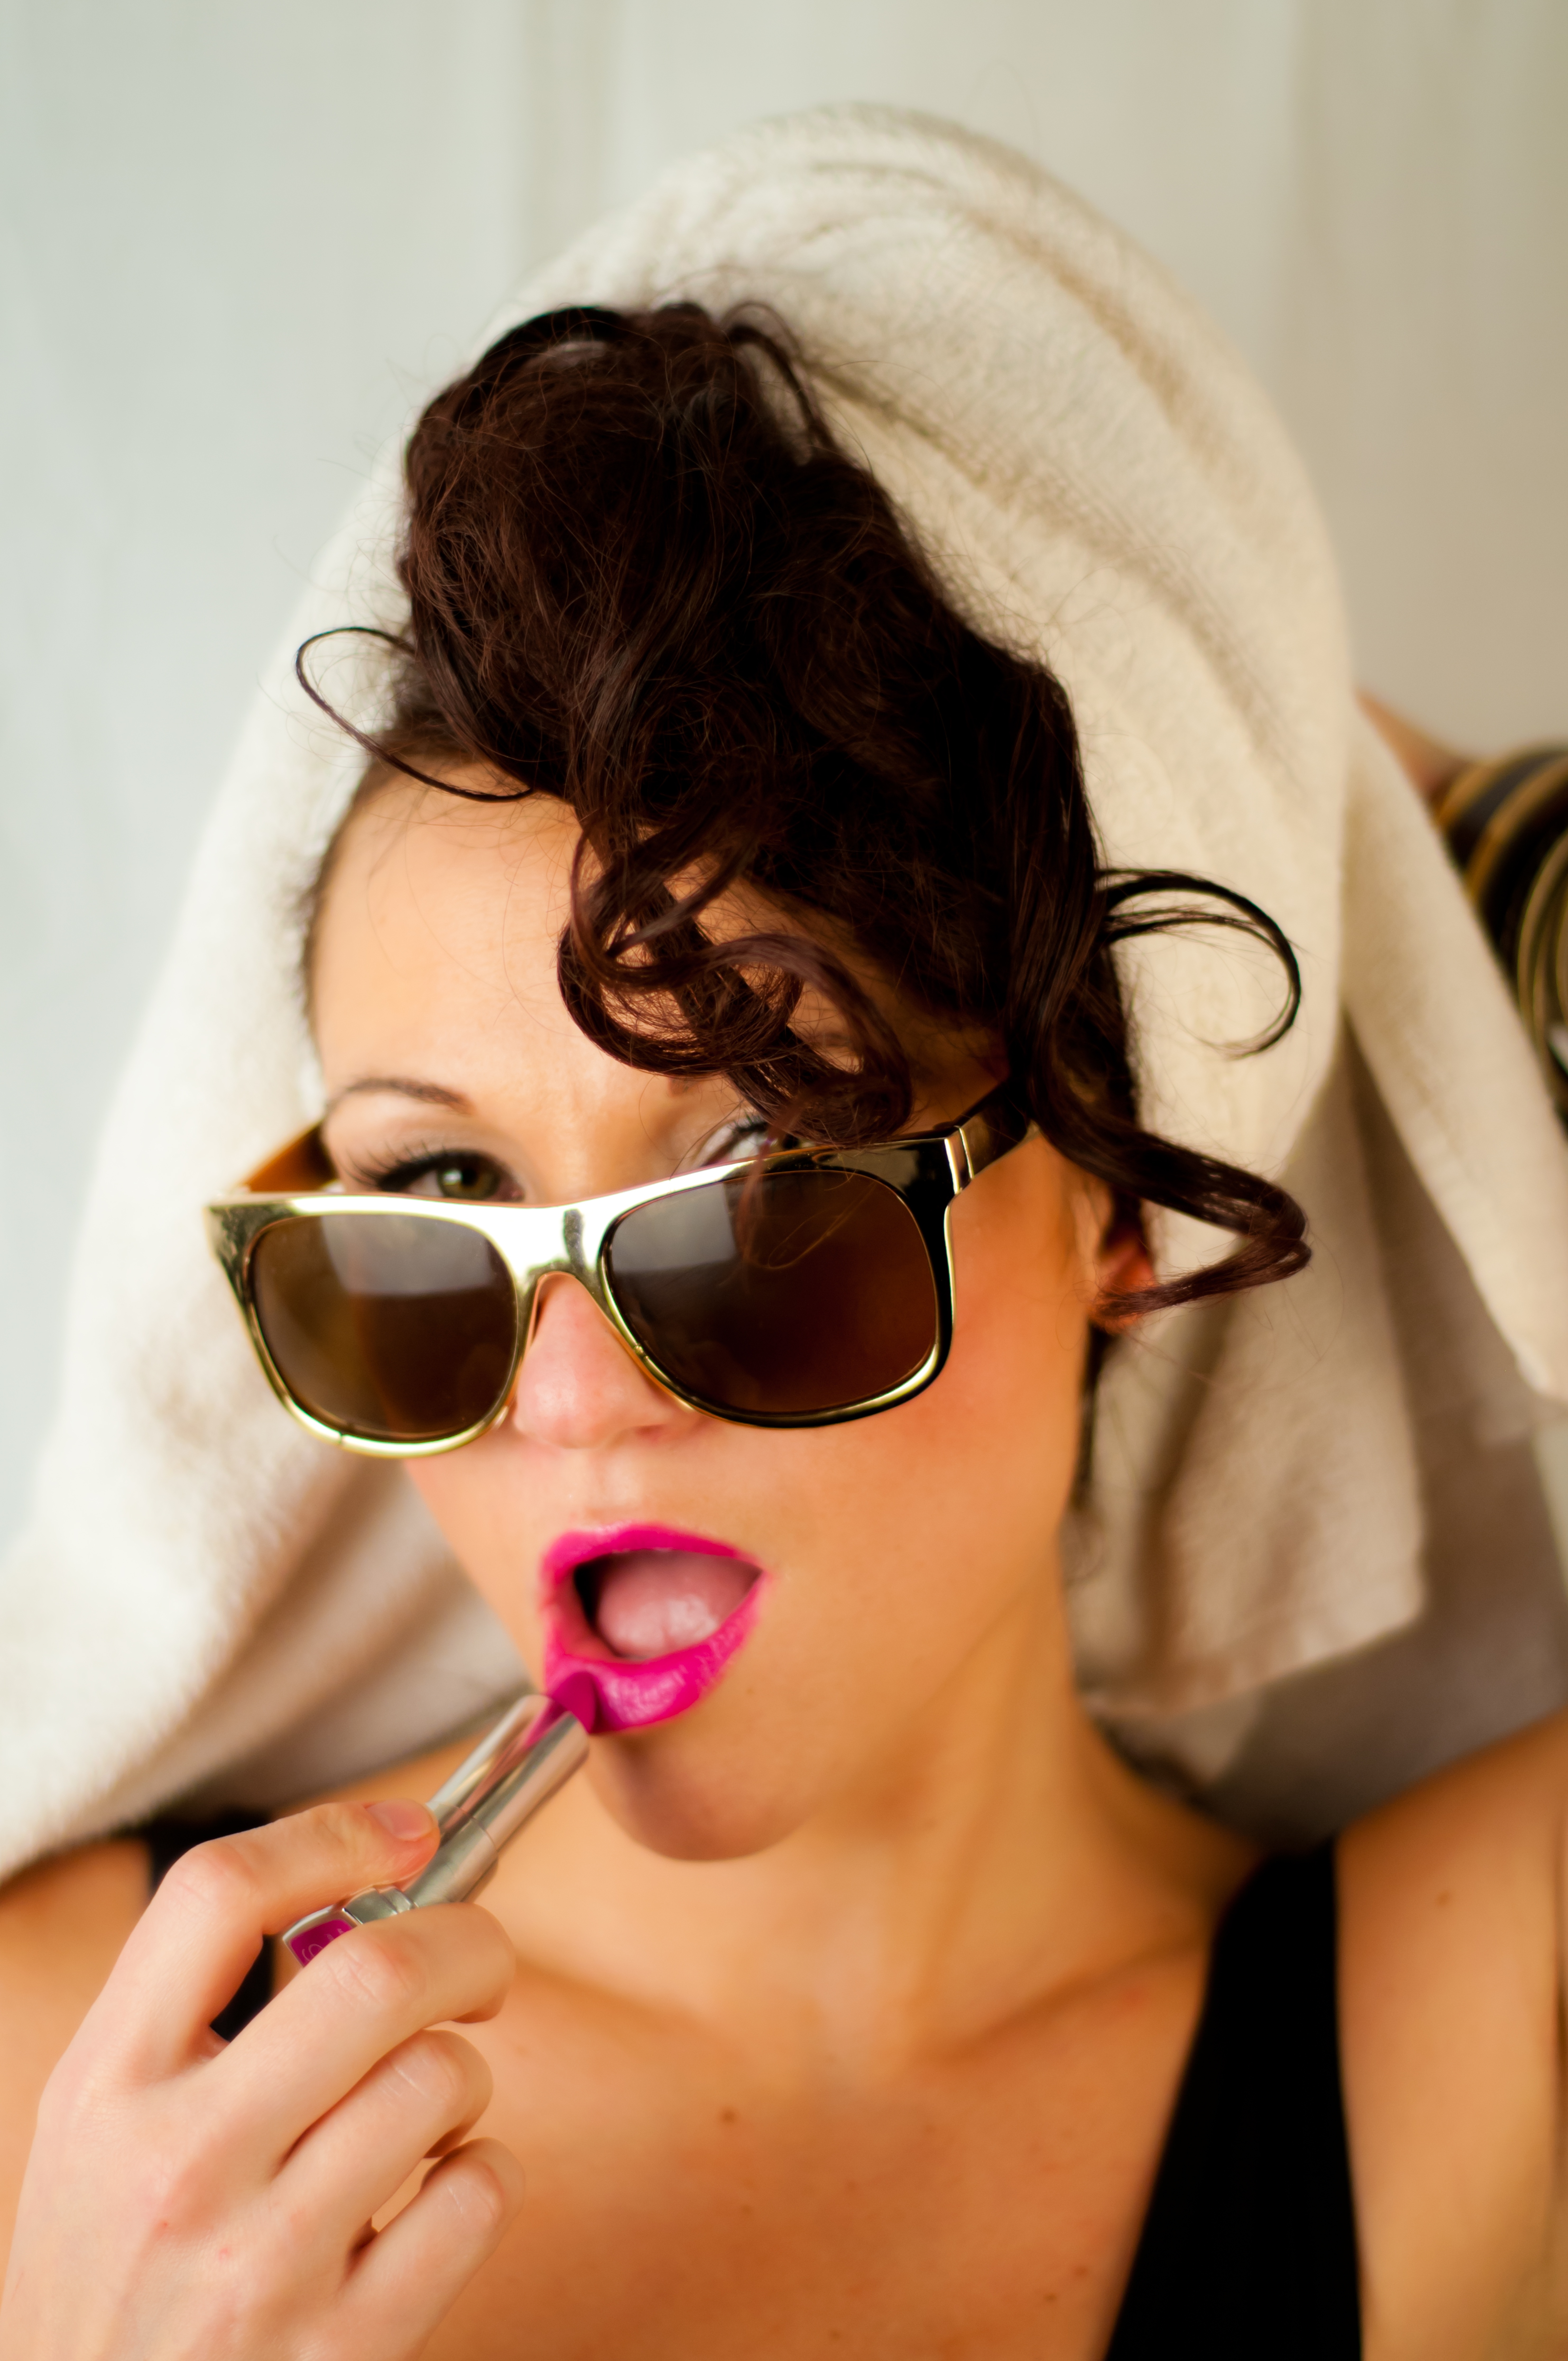
girl, woman, hair, female, portrait, model, fashion, clothing, lady, lip, hairstyle, makeup, mouth, close up, face, nose, sunglasses, eye, glasses, head, skin, eyewear, beauty, organ, attractive, adult, face woman, vision care